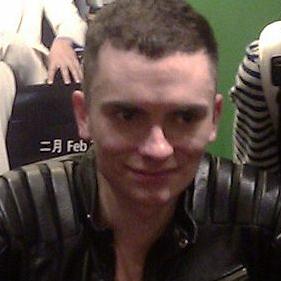
Age: 29